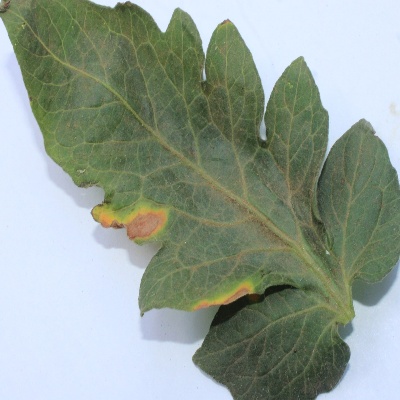
Crop: Tomato
Condition: leaf blight